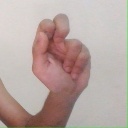
अक्षर: ढ